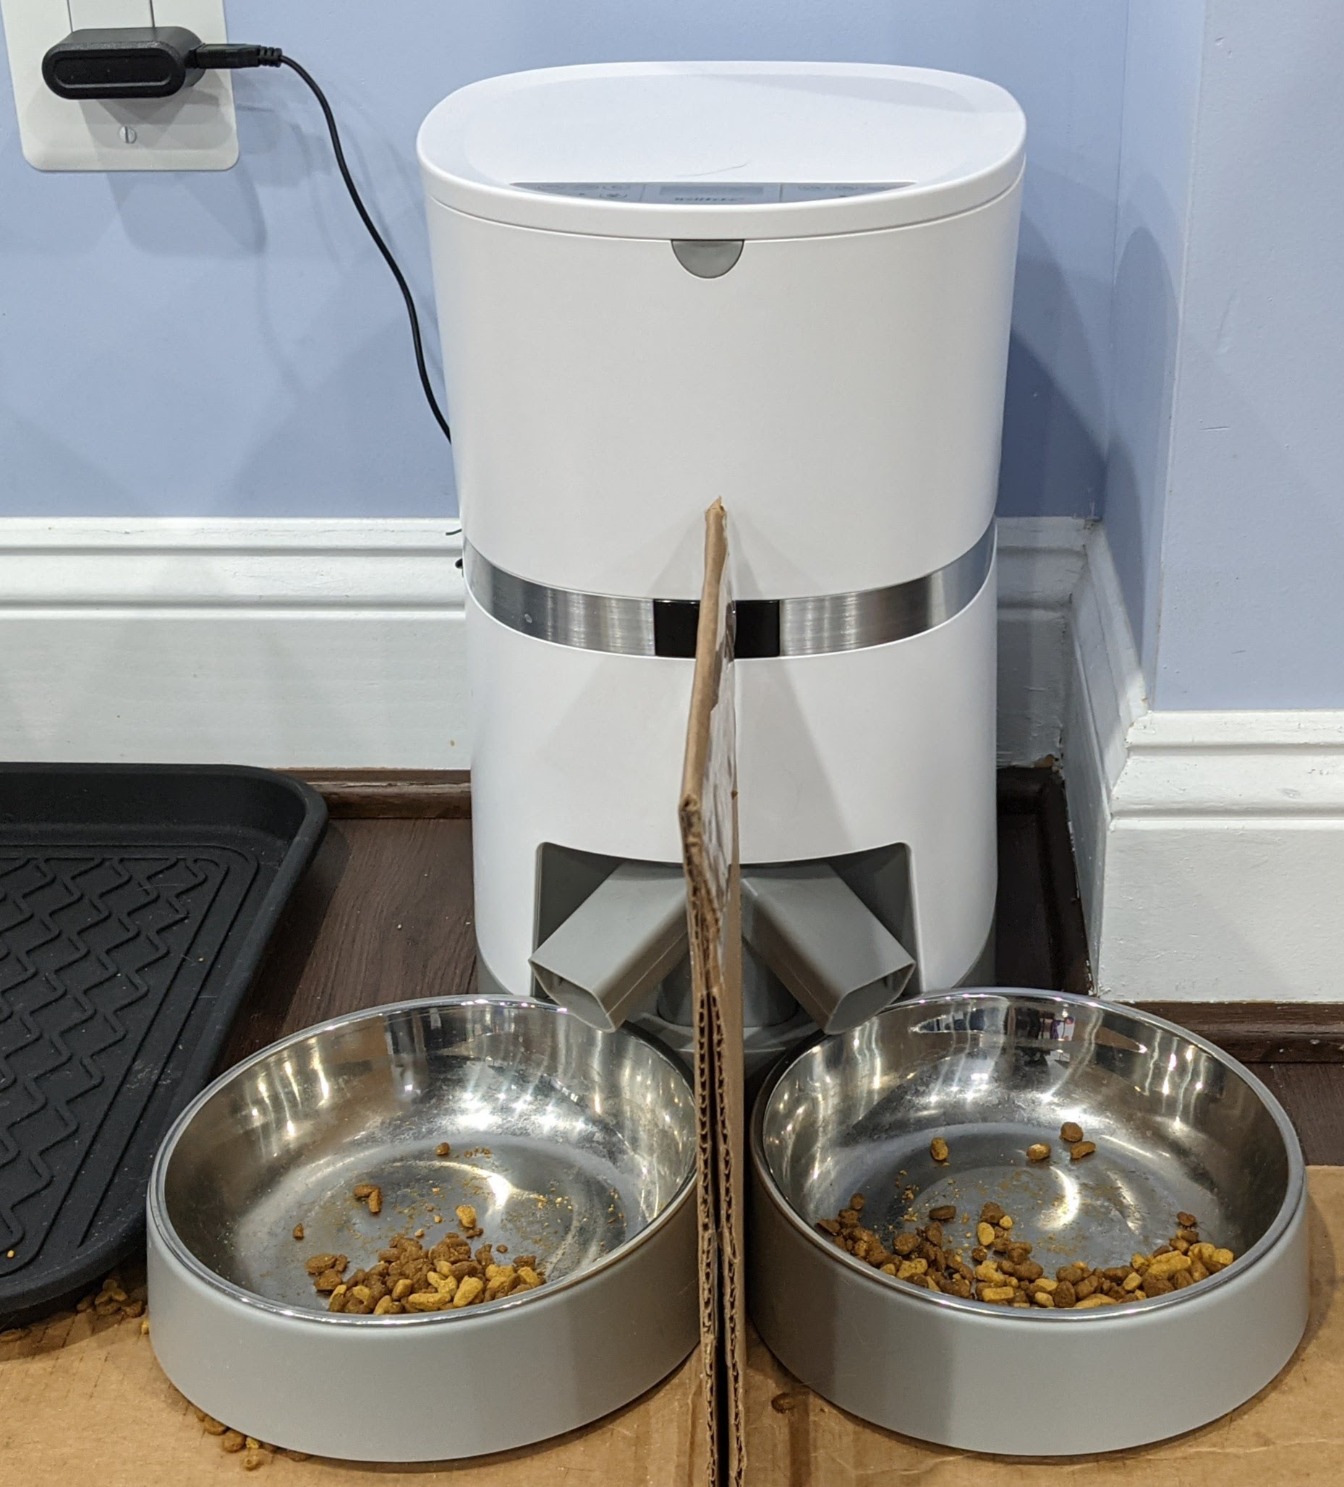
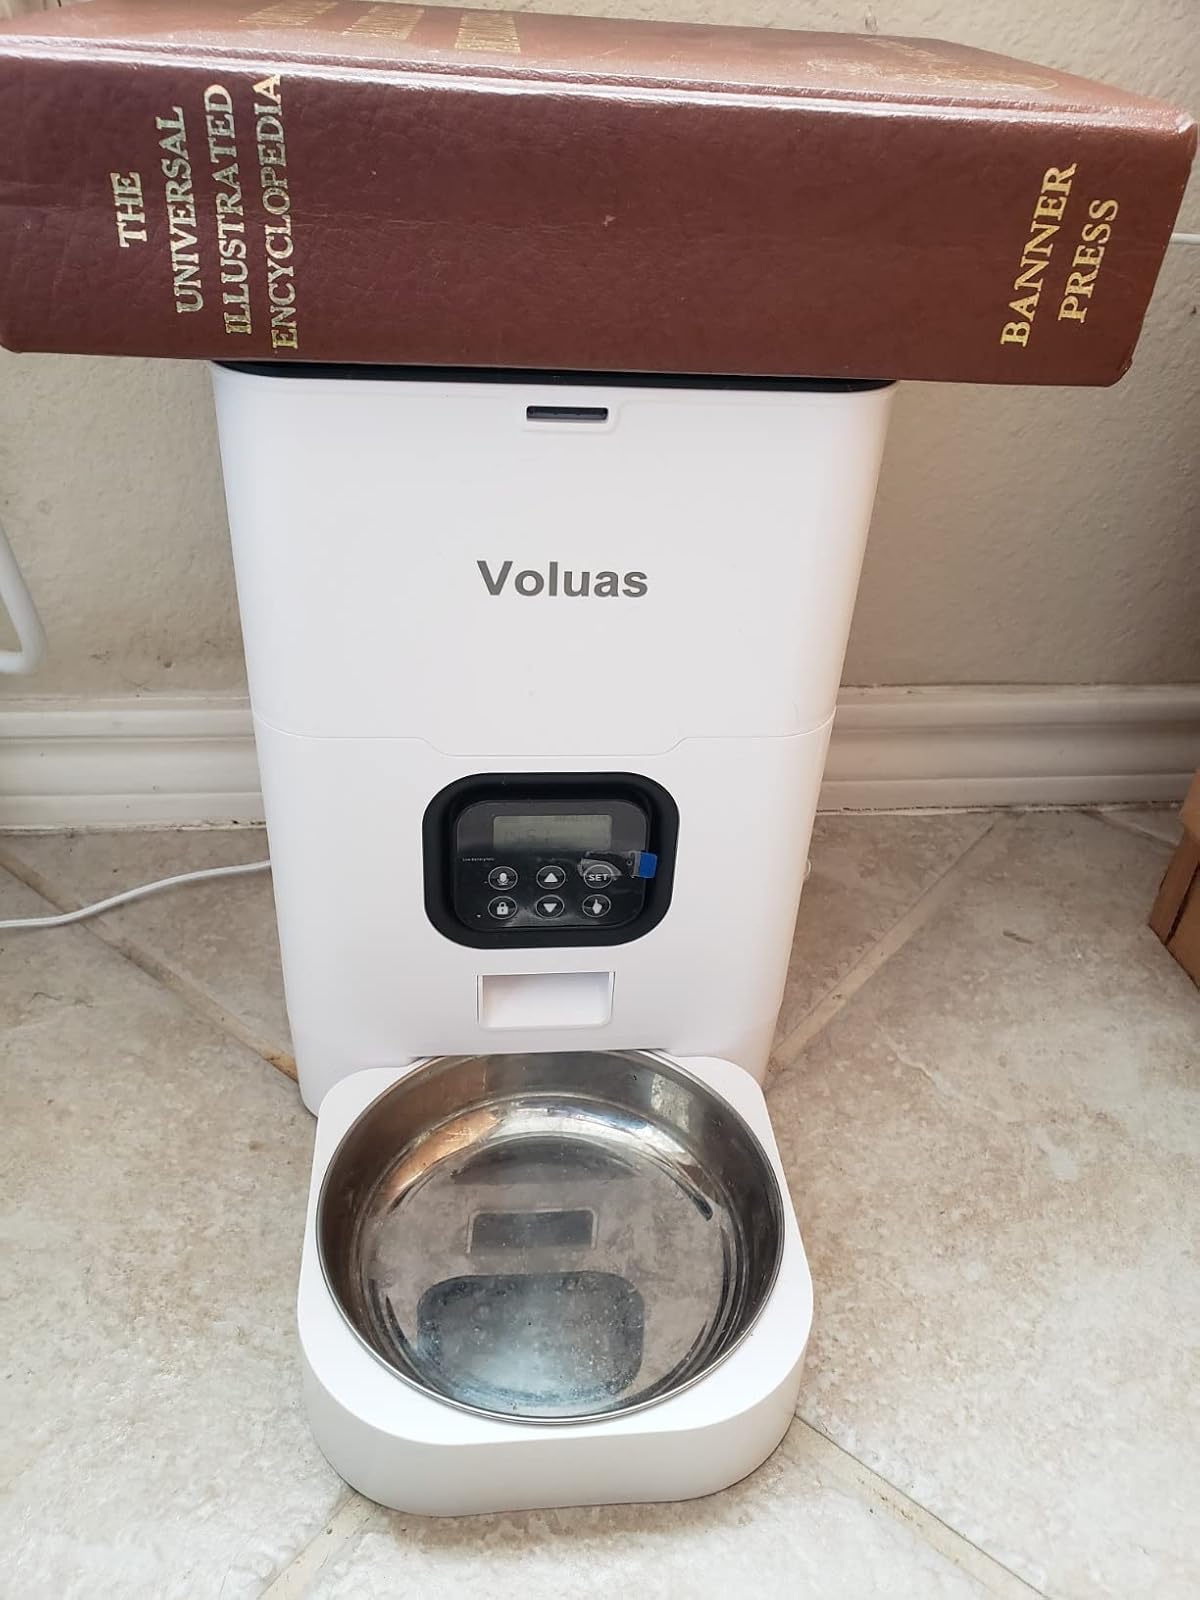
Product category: items_feeder
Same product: no